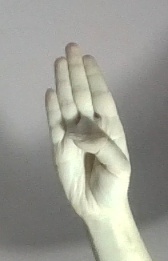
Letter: kaaf